Alessandro Andreozzi

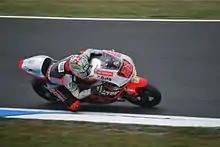
Andreozzi at the 2012 Australian Grand Prix

Alessandro Andreozzi (born 2 June 1991) is an Italian motorcycle racer. He currently competes in the CIV Superbike Championship aboard a Yamaha YZF-R1. He has competed in the CIV Moto2 Championship, where he was champion in 2011, the Moto2 World Championship, the Supersport World Championship, the FIM Superstock 1000 Cup and the Superbike World Championship.